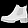
Label: Ankle boot